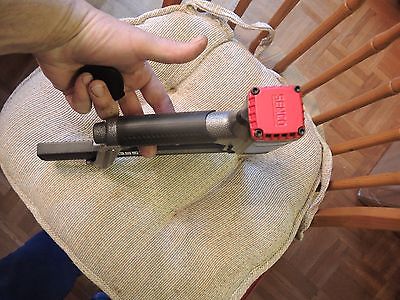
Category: stapler